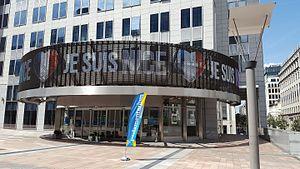
Le Parlamentarium du Parlement européen à Bruxelles diffuse sur ses écrans le 15 juillet 2016 un message de soutien après l'attentat ayant eu lieu en France, à Nice, le jour précédent.